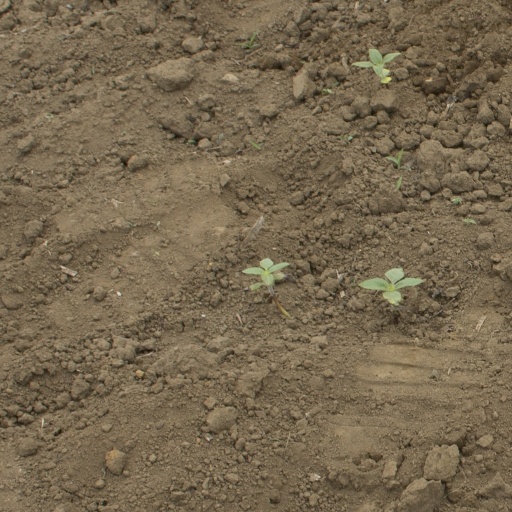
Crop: Jerusalem artichoke